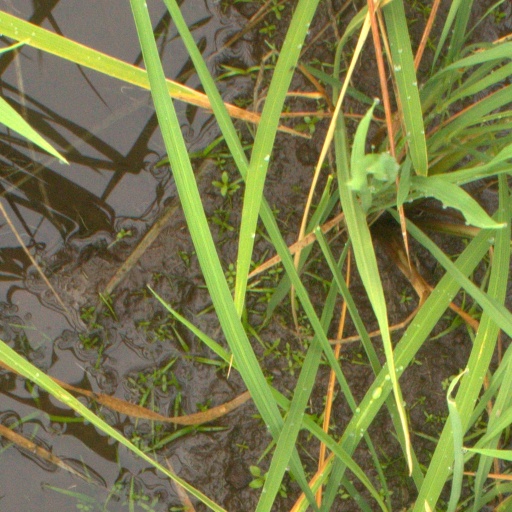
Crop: rice